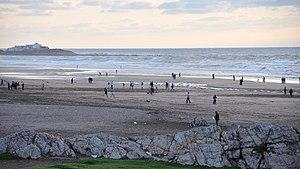
Casablanca est une ville située au centre-ouest du Maroc. Capitale économique du pays et plus grande ville du Maghreb par la population, elle est située sur la côte atlantique, à environ 80 km au sud de Rabat, la capitale administrative.